Judaism and warfare

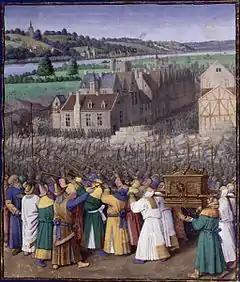
Jean Fouquet: The Taking of Jericho, c. 1452–1460

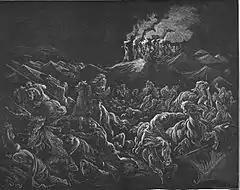
The Midianites Are Routed by Gustave Dore

The Tanakh (Jewish Bible) contains commandments that require the Israelites to exterminate seven Canaanite nations, and describes several wars of extermination that annihilated entire cities or groups of peoples. The targets of the "extermination commandments" were the seven Canaanite nations explicitly identified by God in and . These seven tribes are Hittites, Girgashites, Amorites, Canaanites, Perizzites, Hivites, and Jebusites. Most of these descended from the biblical figure Canaan, as described in . In addition, two others tribes were subject to wars of extermination: Amalekites and Midianites (Numbers 31:1–18). The extermination of the Canaanite nations is described primarily in the Book of Joshua (especially ) which includes the Battle of Jericho described in .